Lmg 25

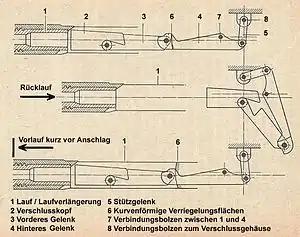
System Furrer toggle-joint function

The Lmg 25 operates toggle-lock firing system, similar to the Luger P08 pistol.